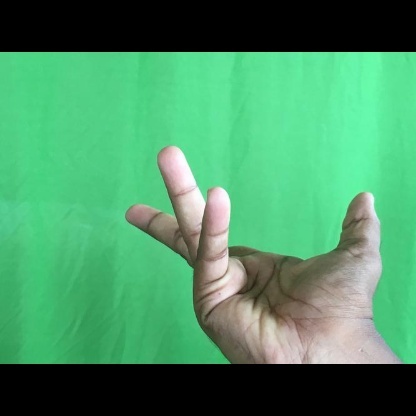
Mudra: Alapadmam